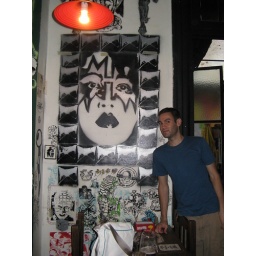
Having pizza and cerveza in the bar- the walls were covered with grafitti